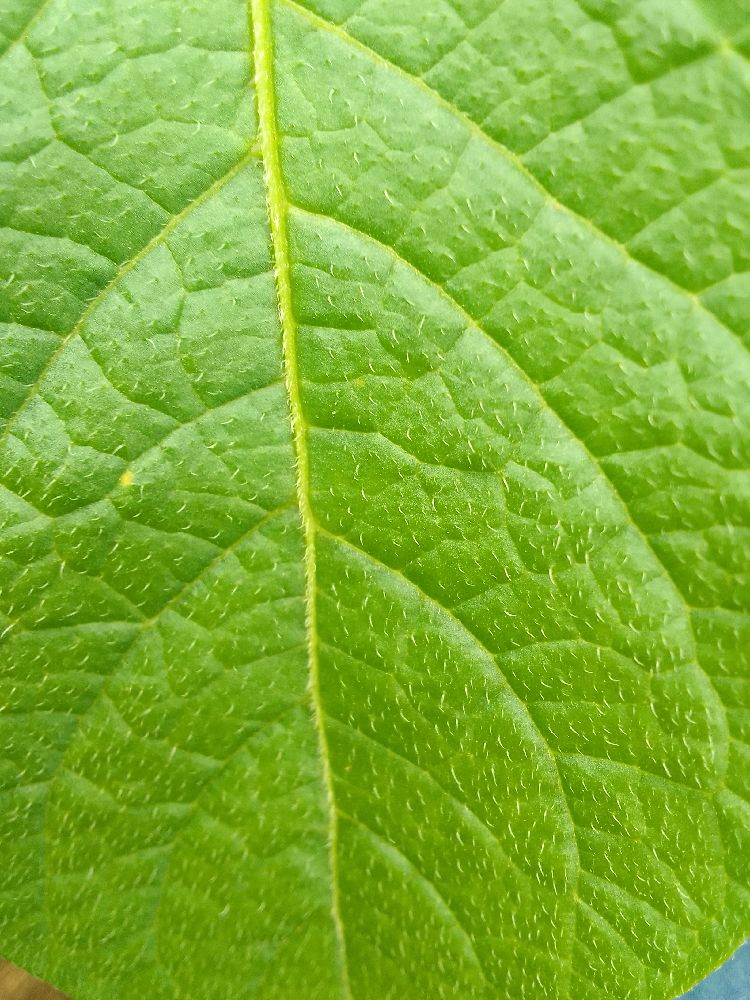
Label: Healthy